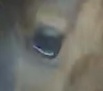
Face region: eyes (orbital_tightening_and_eye_area)
Pain indicator: not_present